Stefan Lochner

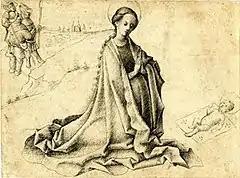
Follower or workshop of Stefan Locher, "Virgin adoring the infant Christ", pen and black ink on paper. British Museum, 1445

Lochner's major works include three large polyptychs: the "Dombild Altarpiece"; the "Last Judgement", which is broken apart and in several collections; and Nuremberg's "Crucifixion". Only two attributed paintings are dated; the 1445 "Nativity" now in the Alte Pinakothek, Munich, and the "Presentation in the Temple" from 1447, now in Darmstadt. There is a smaller, earlier version of the presentation scene at the Calouste Gulbenkian Foundation, Lisbon, dated 1445. As secular works grew in demand and religious works became unfashionable in later centuries, 15th-century polyptychs were often broken up and sold as individual works, especially if a panel or section contained an image that could pass as a secular portrait.